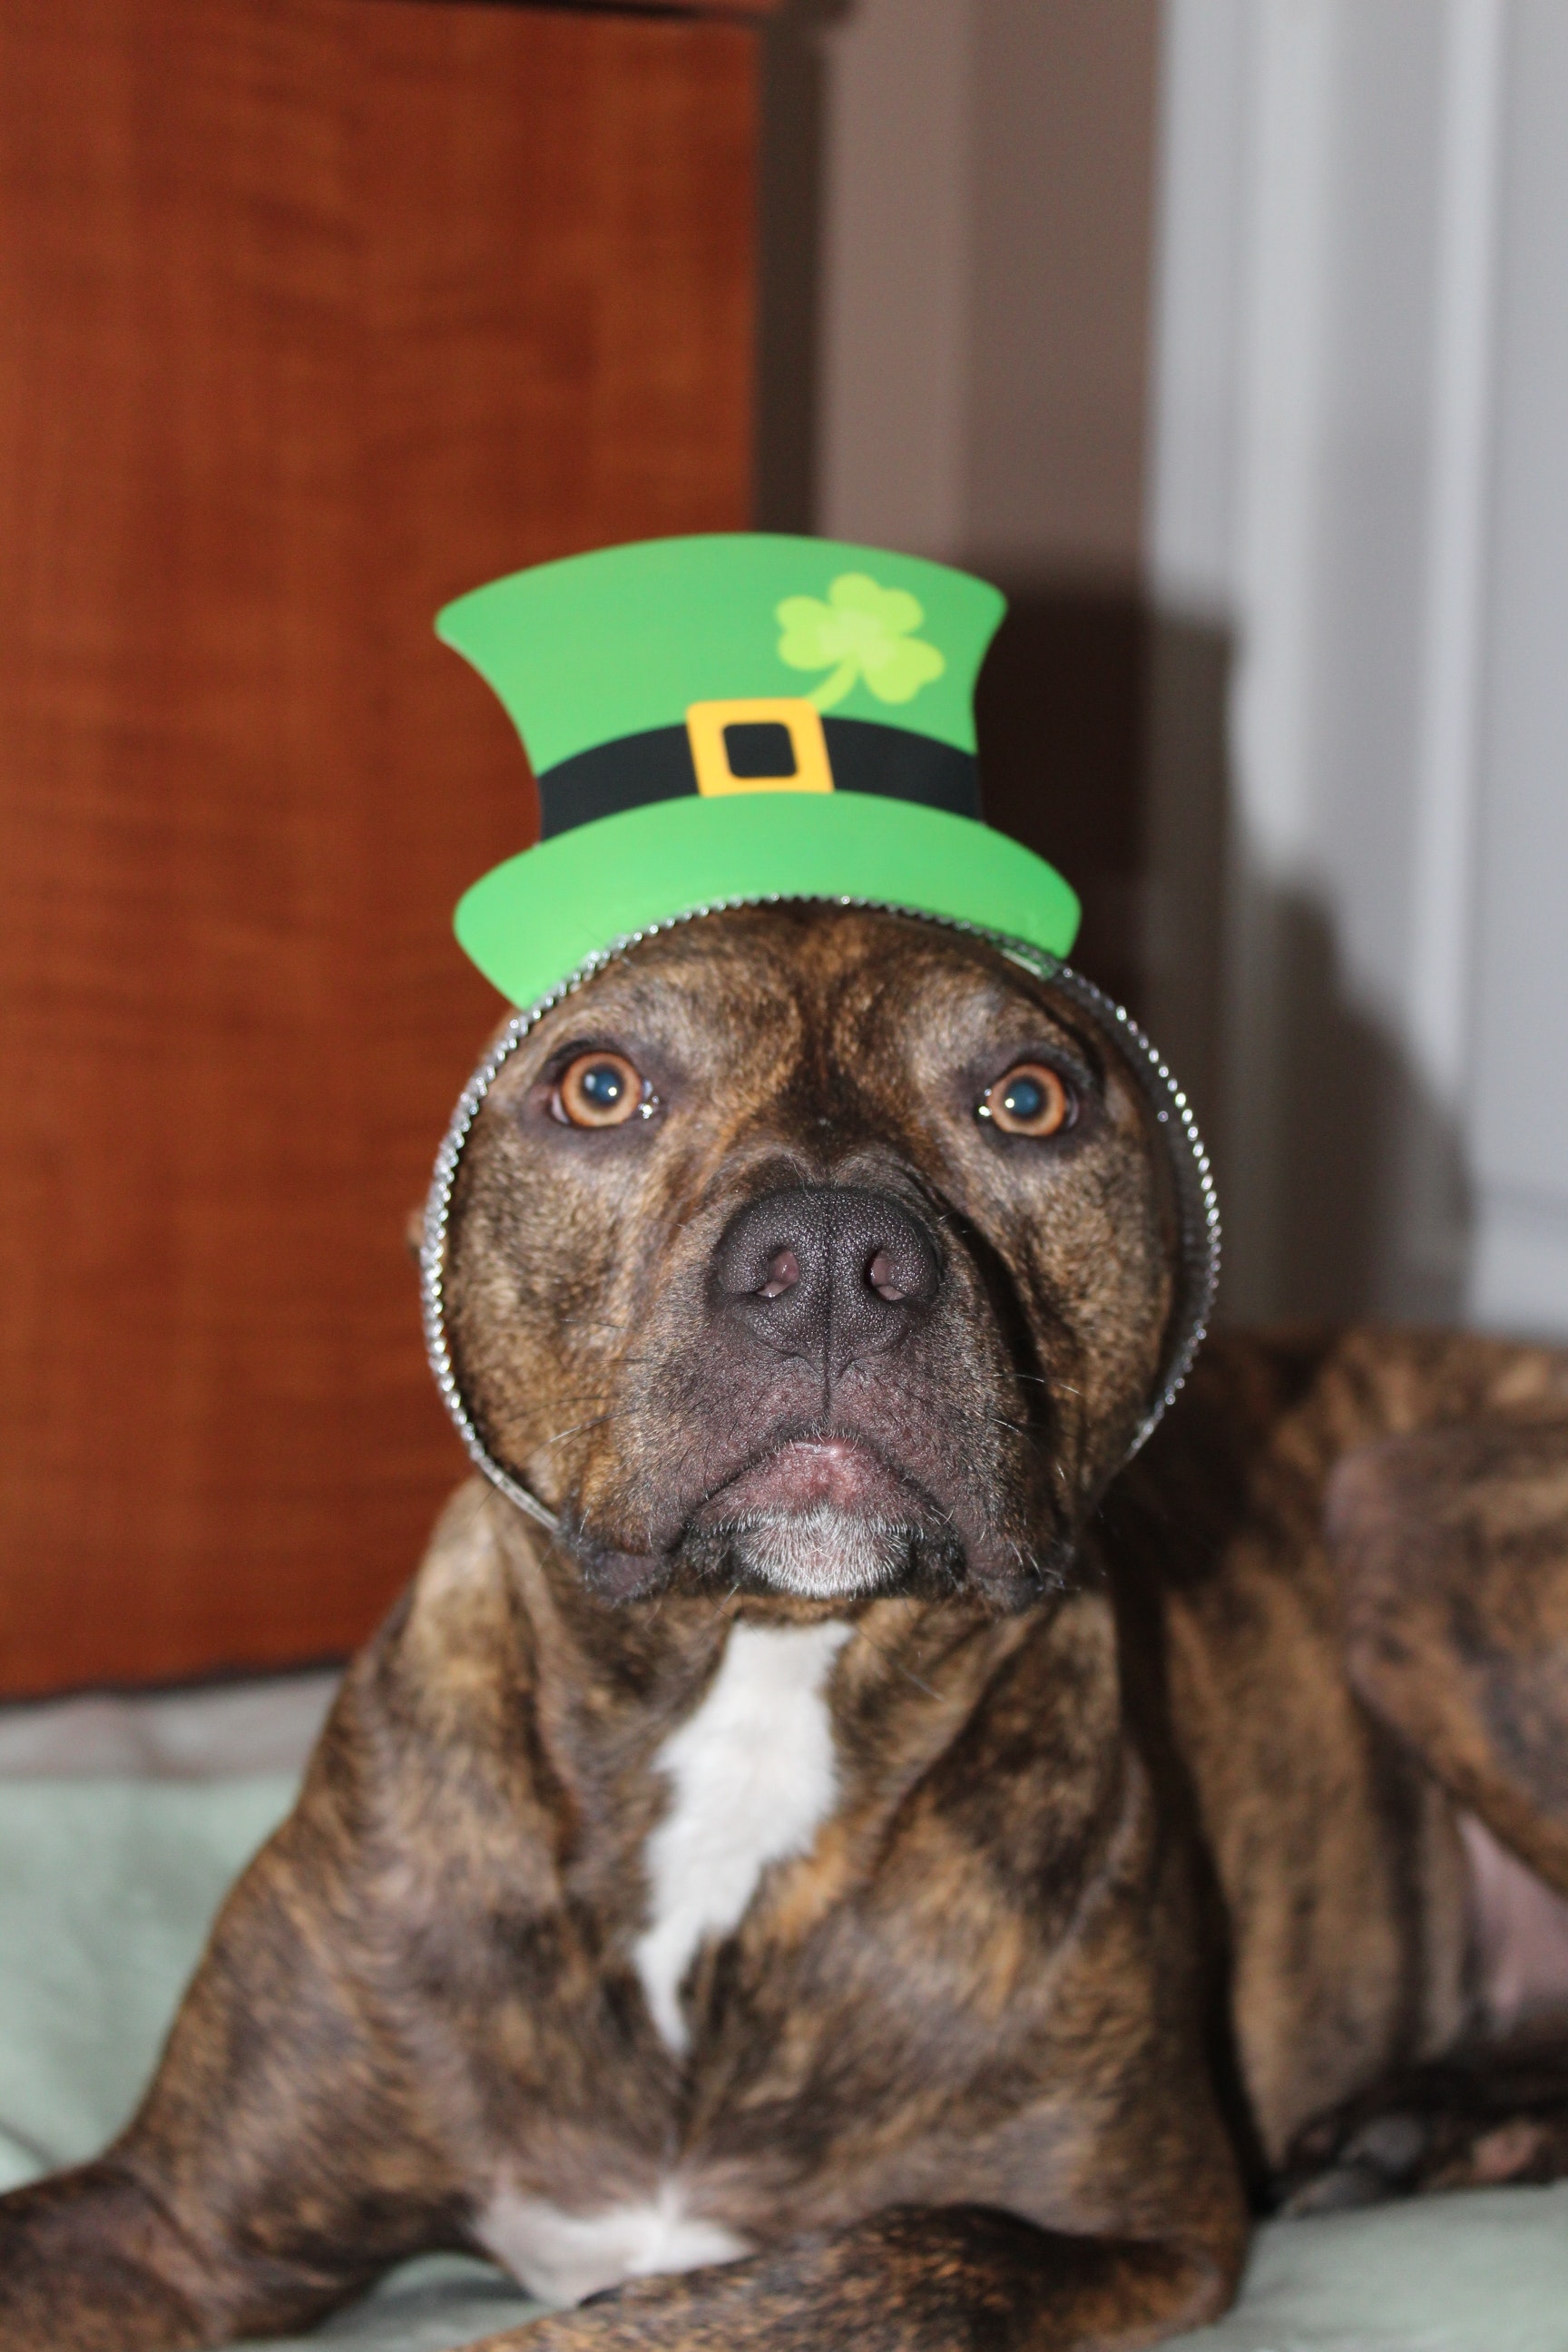
dog, vertebrate, mammal, canidae, dog breed, snout, carnivore, olde english bulldogge, american staffordshire terrier, american pit bull terrier, fawn, dog collar, non sporting group, bullmastiff, sporting group, old english bulldog, bandog, pit bull, hat, renascence bulldogge, valley bulldog, party hat, american bulldog, collar